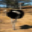
Label: bird